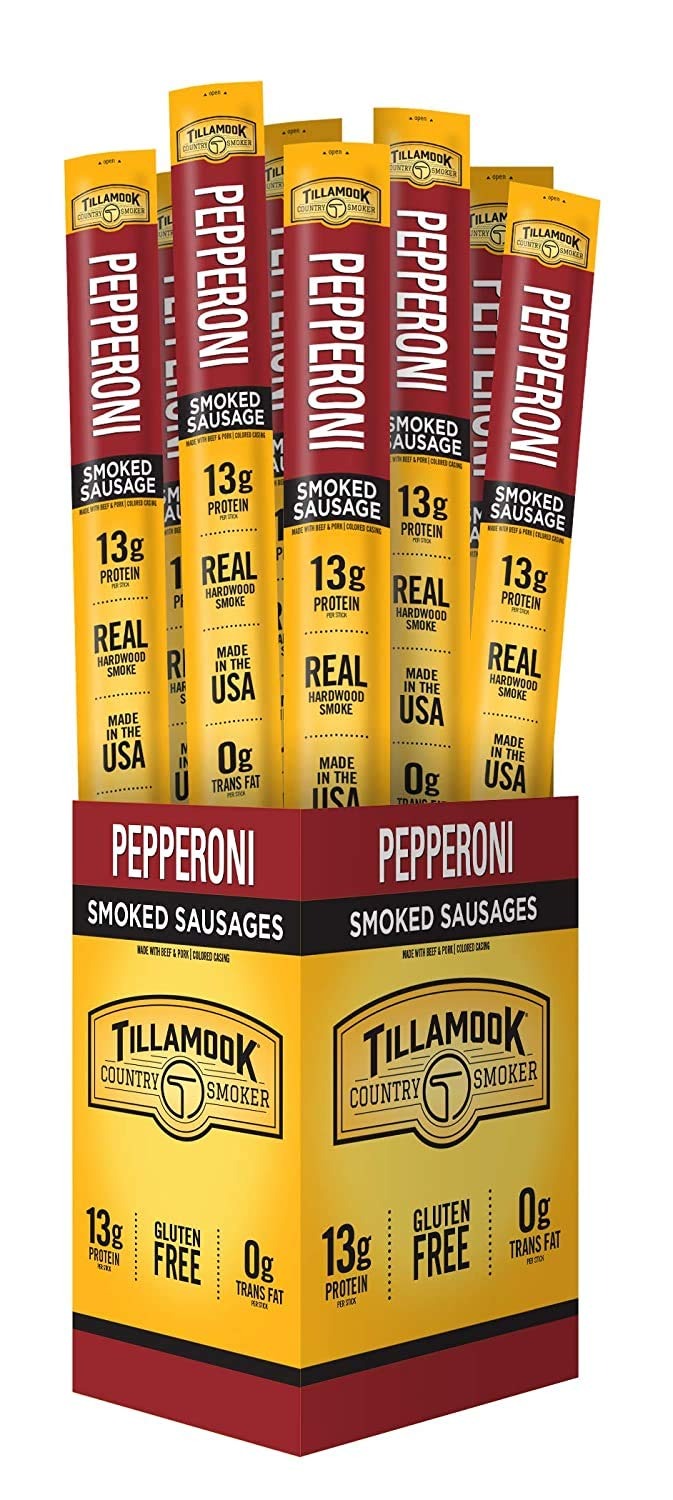
Item Name: Tillamook Country Smoker Real Hardwood Smoked Meat Stick, Pepperoni, 1.44 Ounce
Bullet Point 1: Satisfy your hunger: savory meat Sticks real hardwood Smoked to perfection
Bullet Point 2: Fuel your body: tender meat with 13g of protein per serving
Bullet Point 3: Perfect protein on-the-go: Our meat snacks are great for lunch time, after school, on road trips, post workout, and during fun outdoor activities
Bullet Point 4: Simply good: Our meat snacks are handcrafted in Tillamook County, Oregon over real hardwood - you can taste the difference
Bullet Point 5: Crafted by the best, for the best: we use only the best ingredients fresh from the farm to smoke and season our meat snacks
Value: 1.44
Unit: Ounce

Price: 1.52